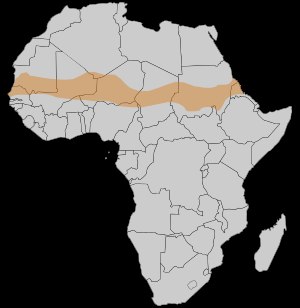
Sahel
Sahels placering i Afrika.
Sahelzonen, der ofte kun kaldes Sahel, ligger i Afrika. Den danner som semiarid-område en bred stribe fra vest mod øst på overgangen til de egentlige ørkenområder i nord mod tør- til fugtsavanner i syd.